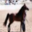
Label: horse